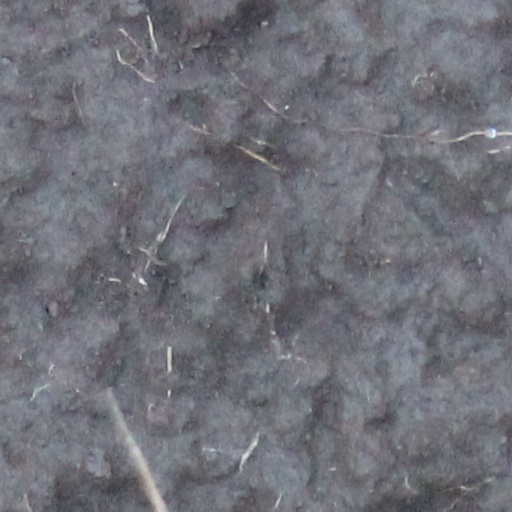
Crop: wheat